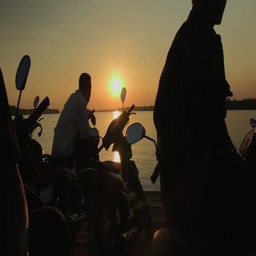
silhouettes of people sitting on motorcycles while crossing river using a ferry boat at sunset